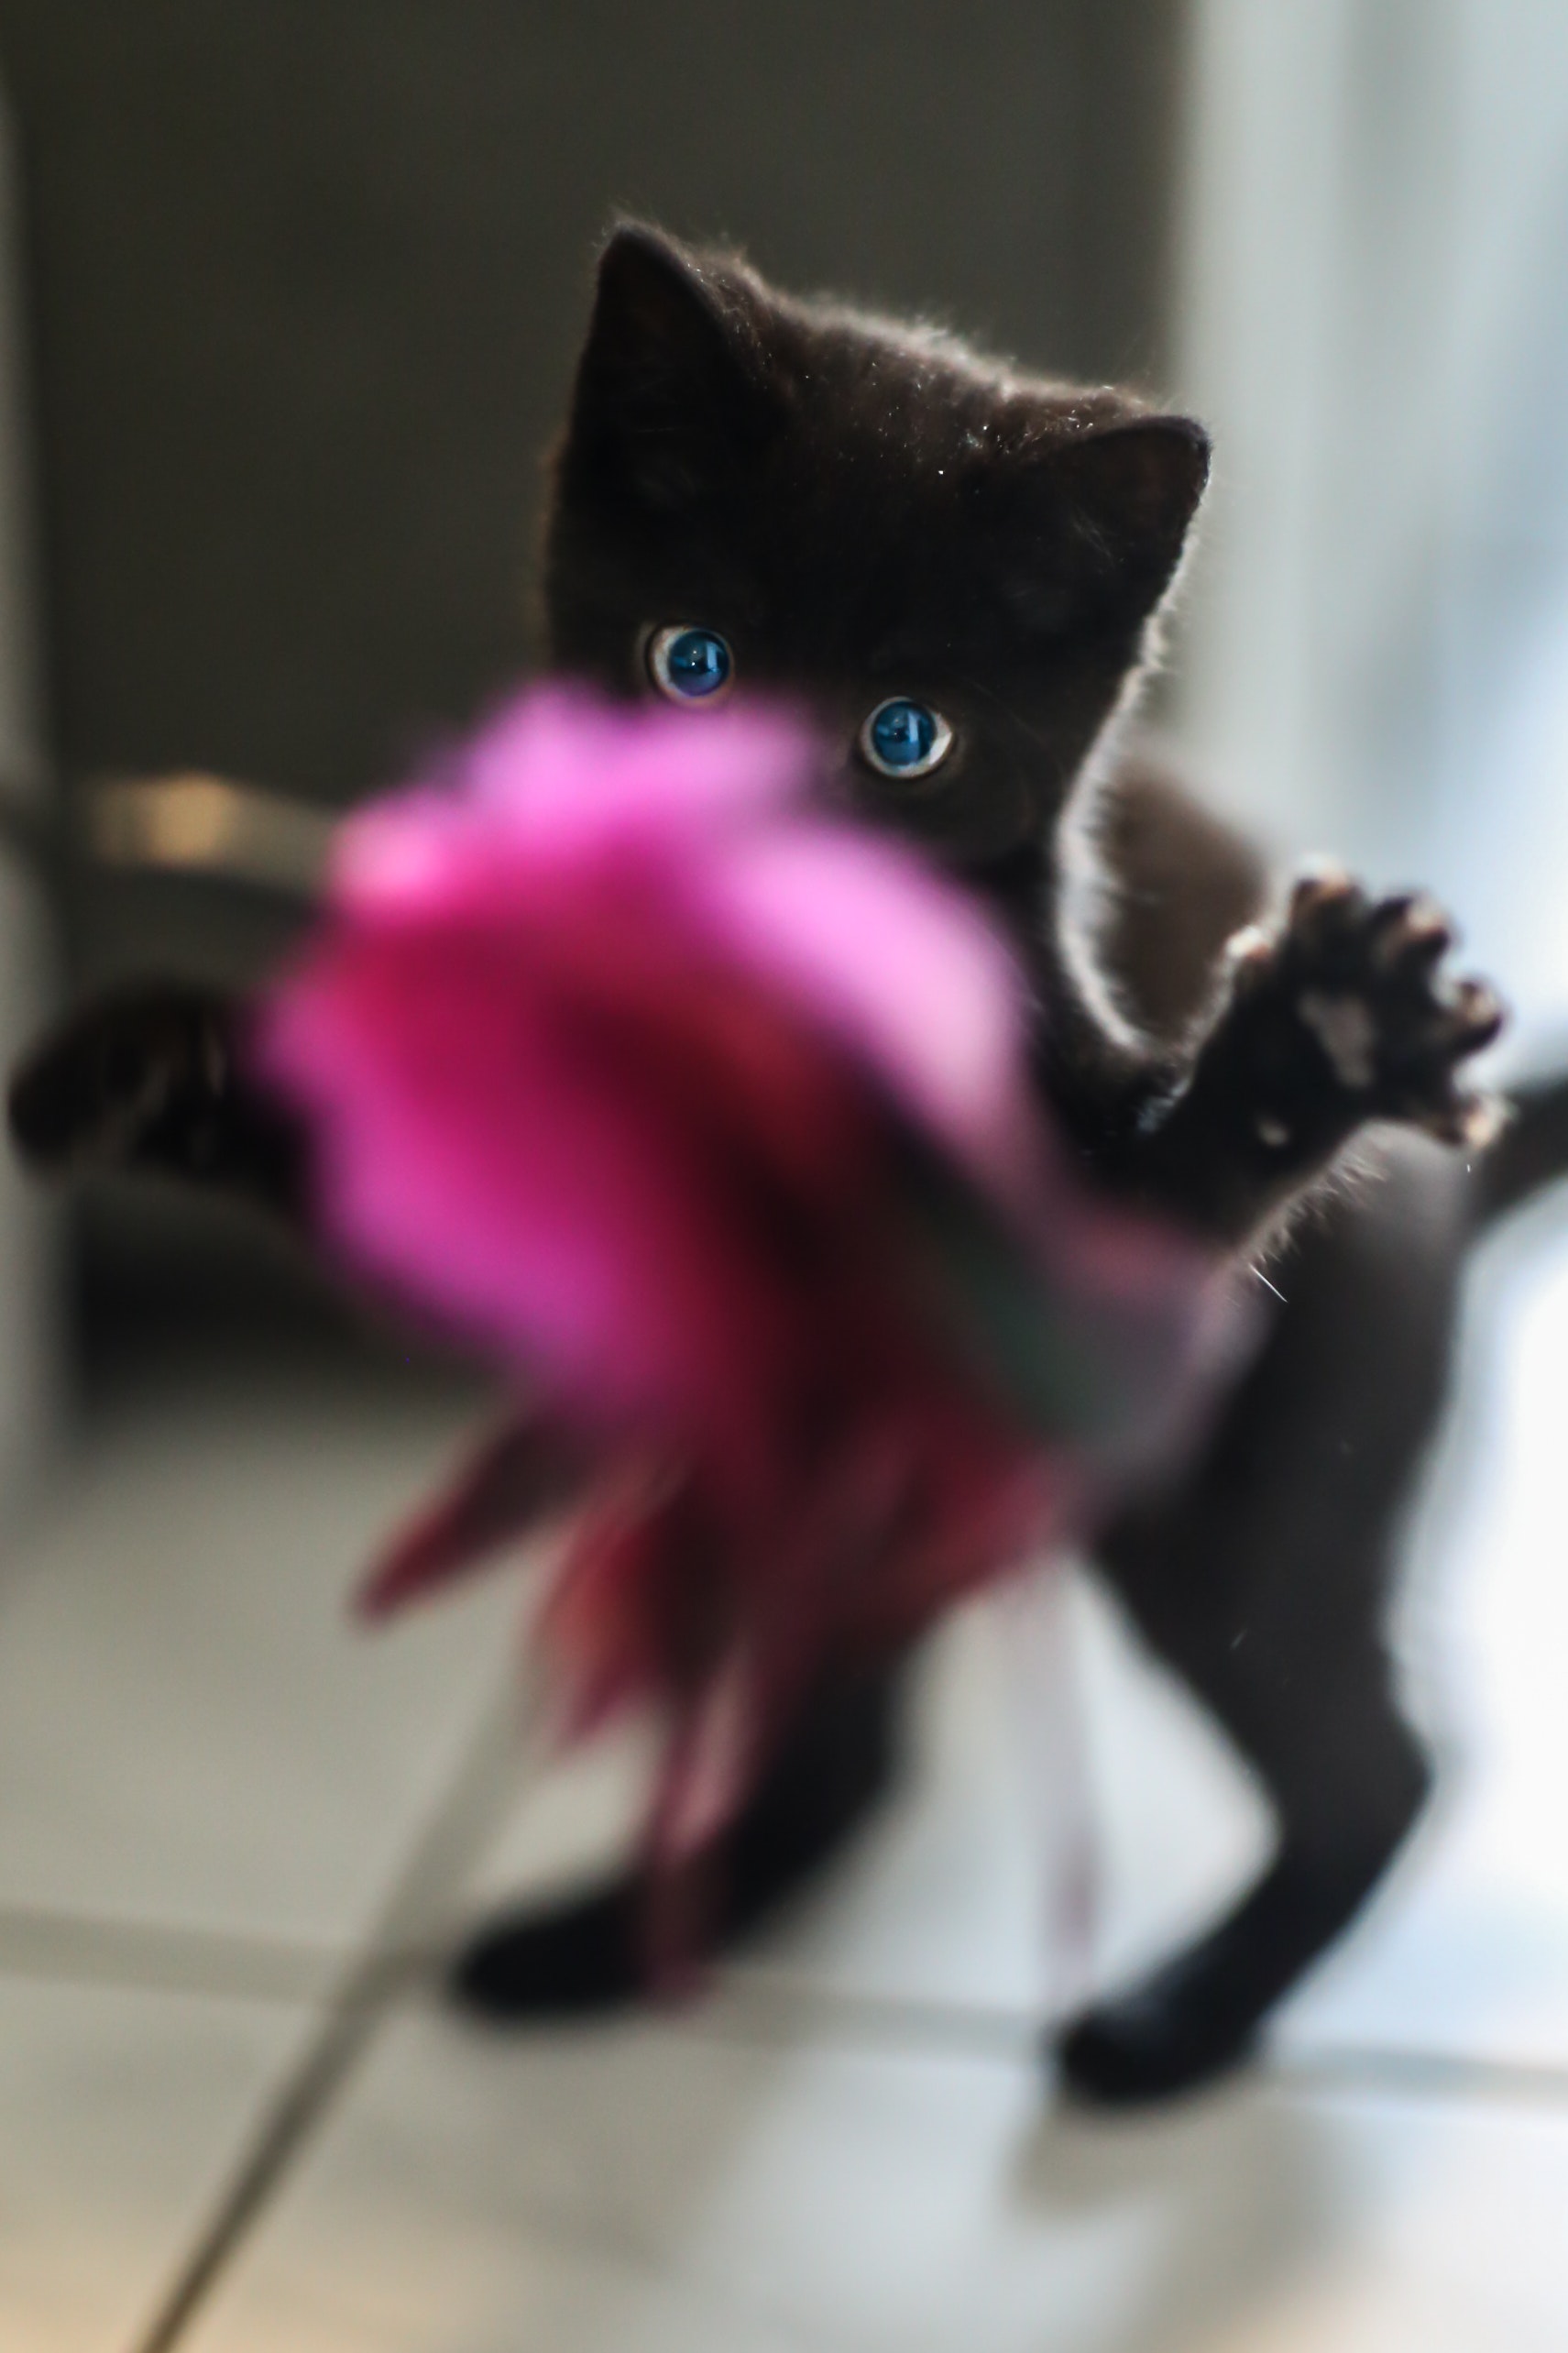
cat, mammal, small to medium sized cats, whiskers, cat like mammal, black cat, kitten, fur, snout, carnivoran